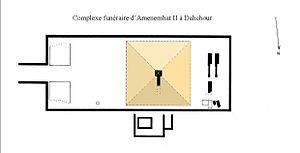
La pyramide d'Amenemhat II, au Moyen Empire, est située dans la zone des pyramides de Dahchour. Également appelée « pyramide blanche » en raison de son parement de calcaire, elle est de type à face lisse.
Dahchour est un site de l'Égypte antique, à une quinzaine de kilomètres de Saqqarah, où se trouvent des nécropoles royales des IVᵉ, XIIᵉ et XIIIᵉ dynasties. Zone militaire pendant des années, il n'a été ouvert au public qu'en 1996.